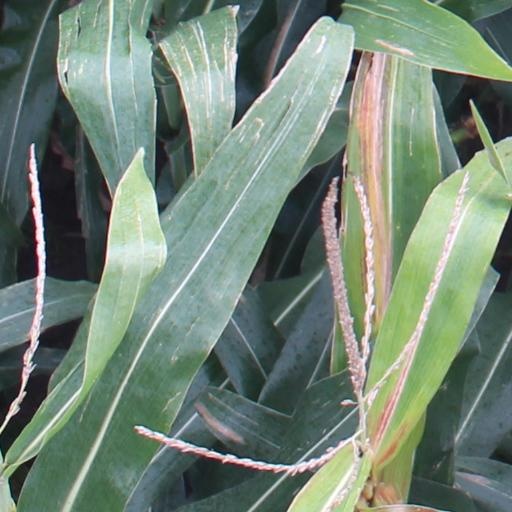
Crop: maize; corn